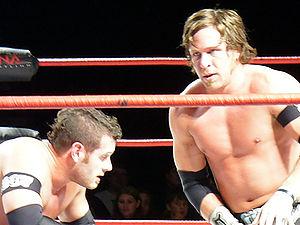
Patrick Martin, plus connu sous le nom d'Alex Shelley, est un catcheur américain, Il est principalement connu pour ses apparitions à la Total Nonstop Action Wrestling et à la Ring of Honor.
The Motor City Machine Guns est une équipe de catch constituée de Chris Sabin et Alex Shelley. Tous deux sont actuellement employés par la fédération Impact Wrestling ou ils sont les actuels Impact World Tag Team Champion.